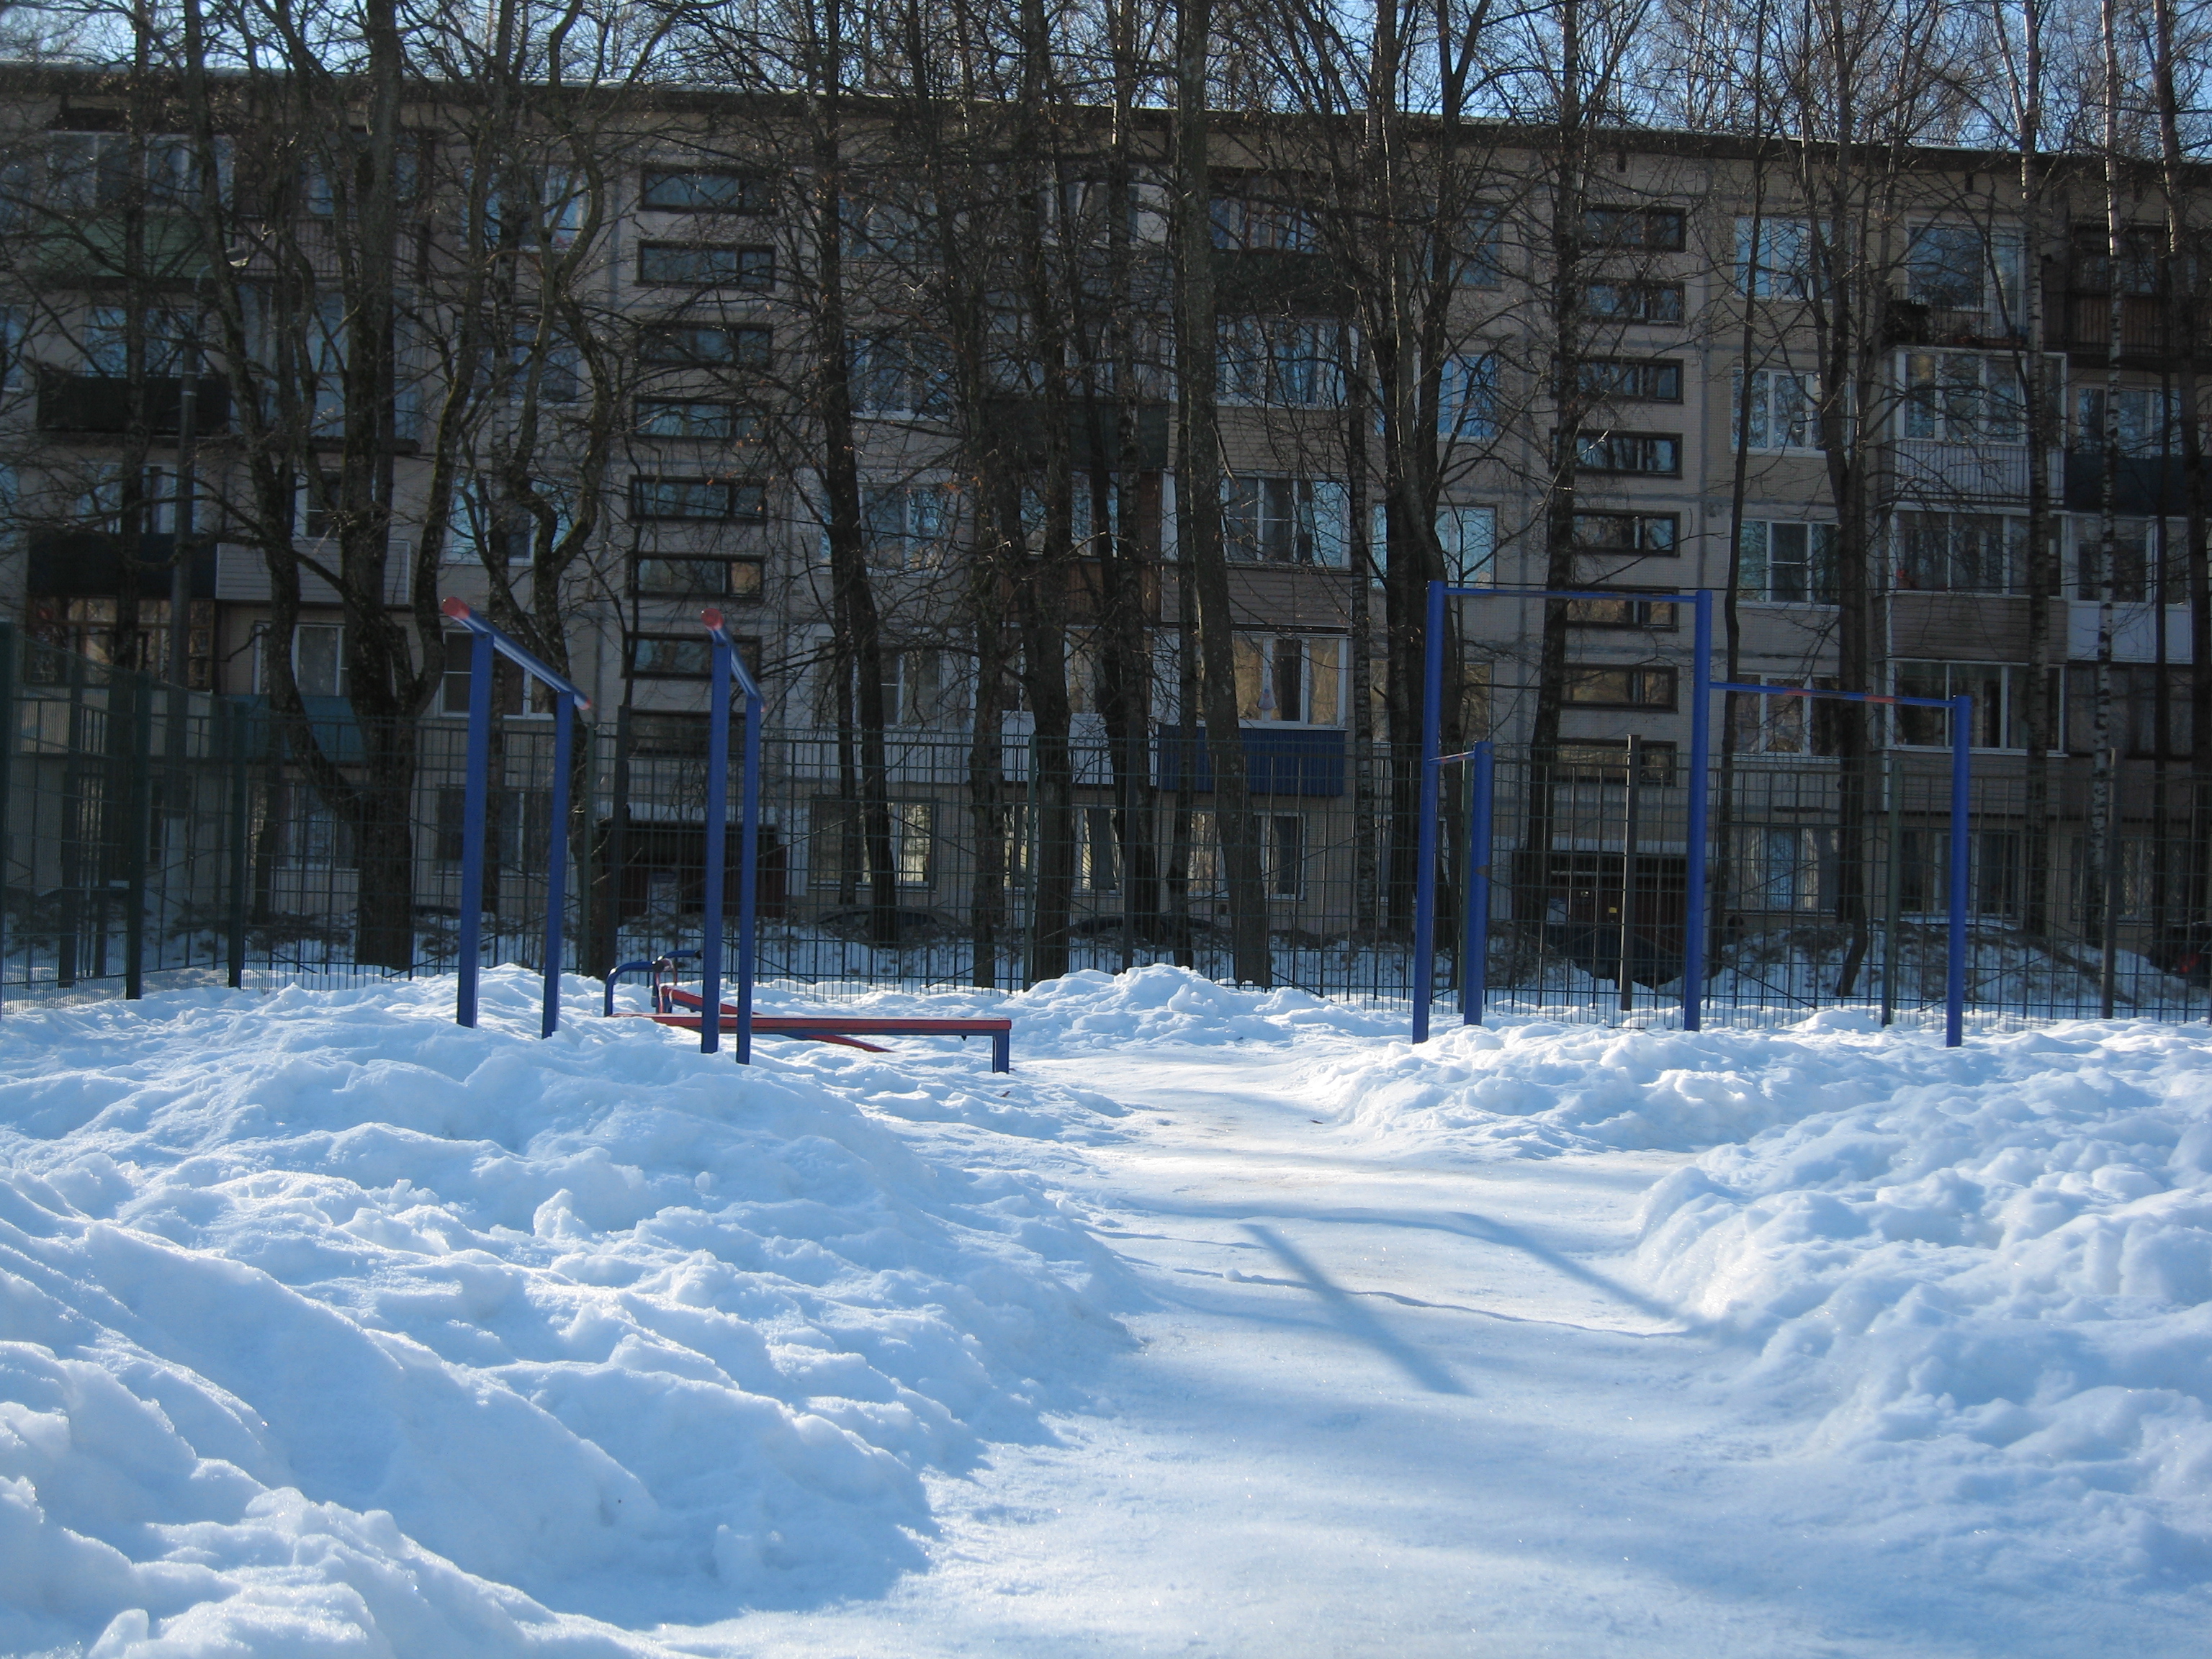
images, building, snow, window, branch, twig, natural landscape, tree, biome, woody plant, freezing, trunk, urban design, winter, frost, sky, city, forest, event, landscape, wood, facade, electric blue, plant, condominium, woodland, apartment, mixed use, precipitation, Northern hardwood forest, recreation, grove